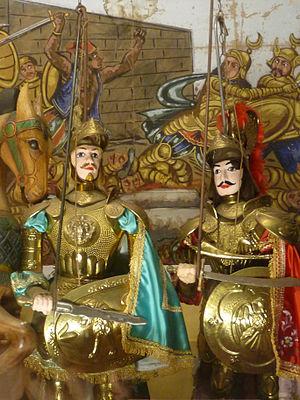
Rinaldo et Orlando (Renaud et Roland), personnages du théâtre de marionnettes sicilien (Musée ethnographique éolien, Lipari)